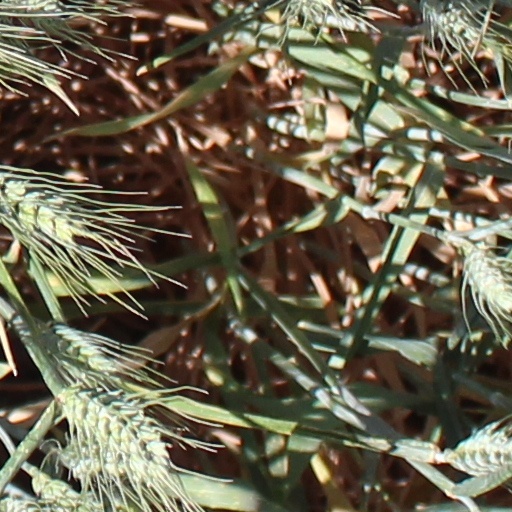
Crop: wheat